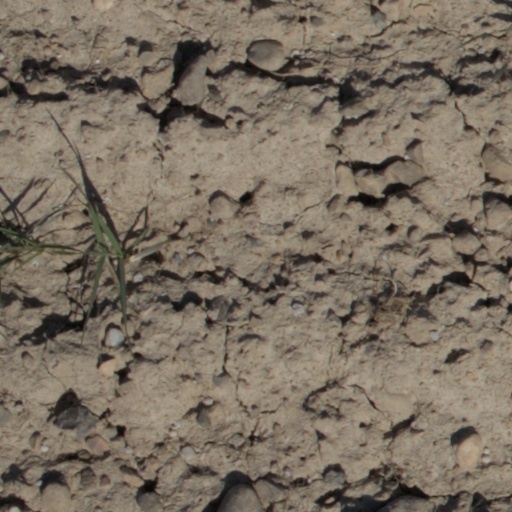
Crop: wheat